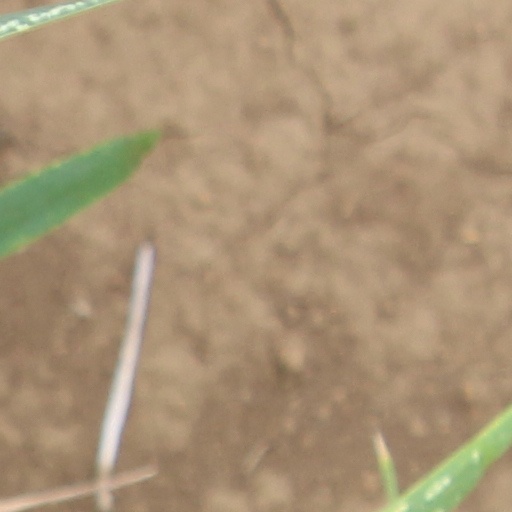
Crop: wheat